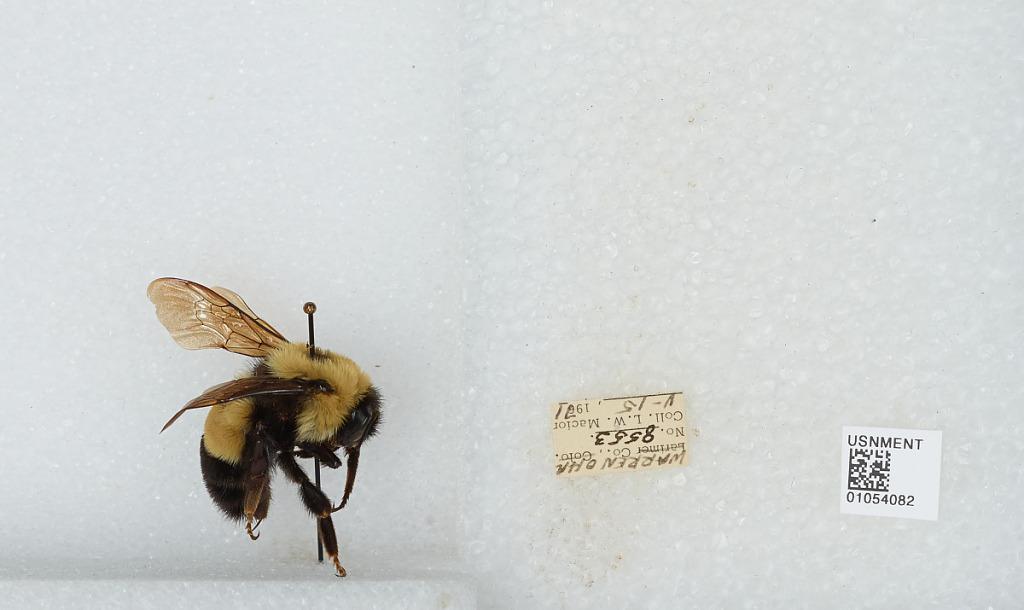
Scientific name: Bombus (Bombus) affinis Cresson
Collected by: L. Macior
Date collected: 1971-5-15
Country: United States
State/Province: Ohio
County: Warren
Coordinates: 39.4242, -84.1856